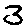
Label: 3